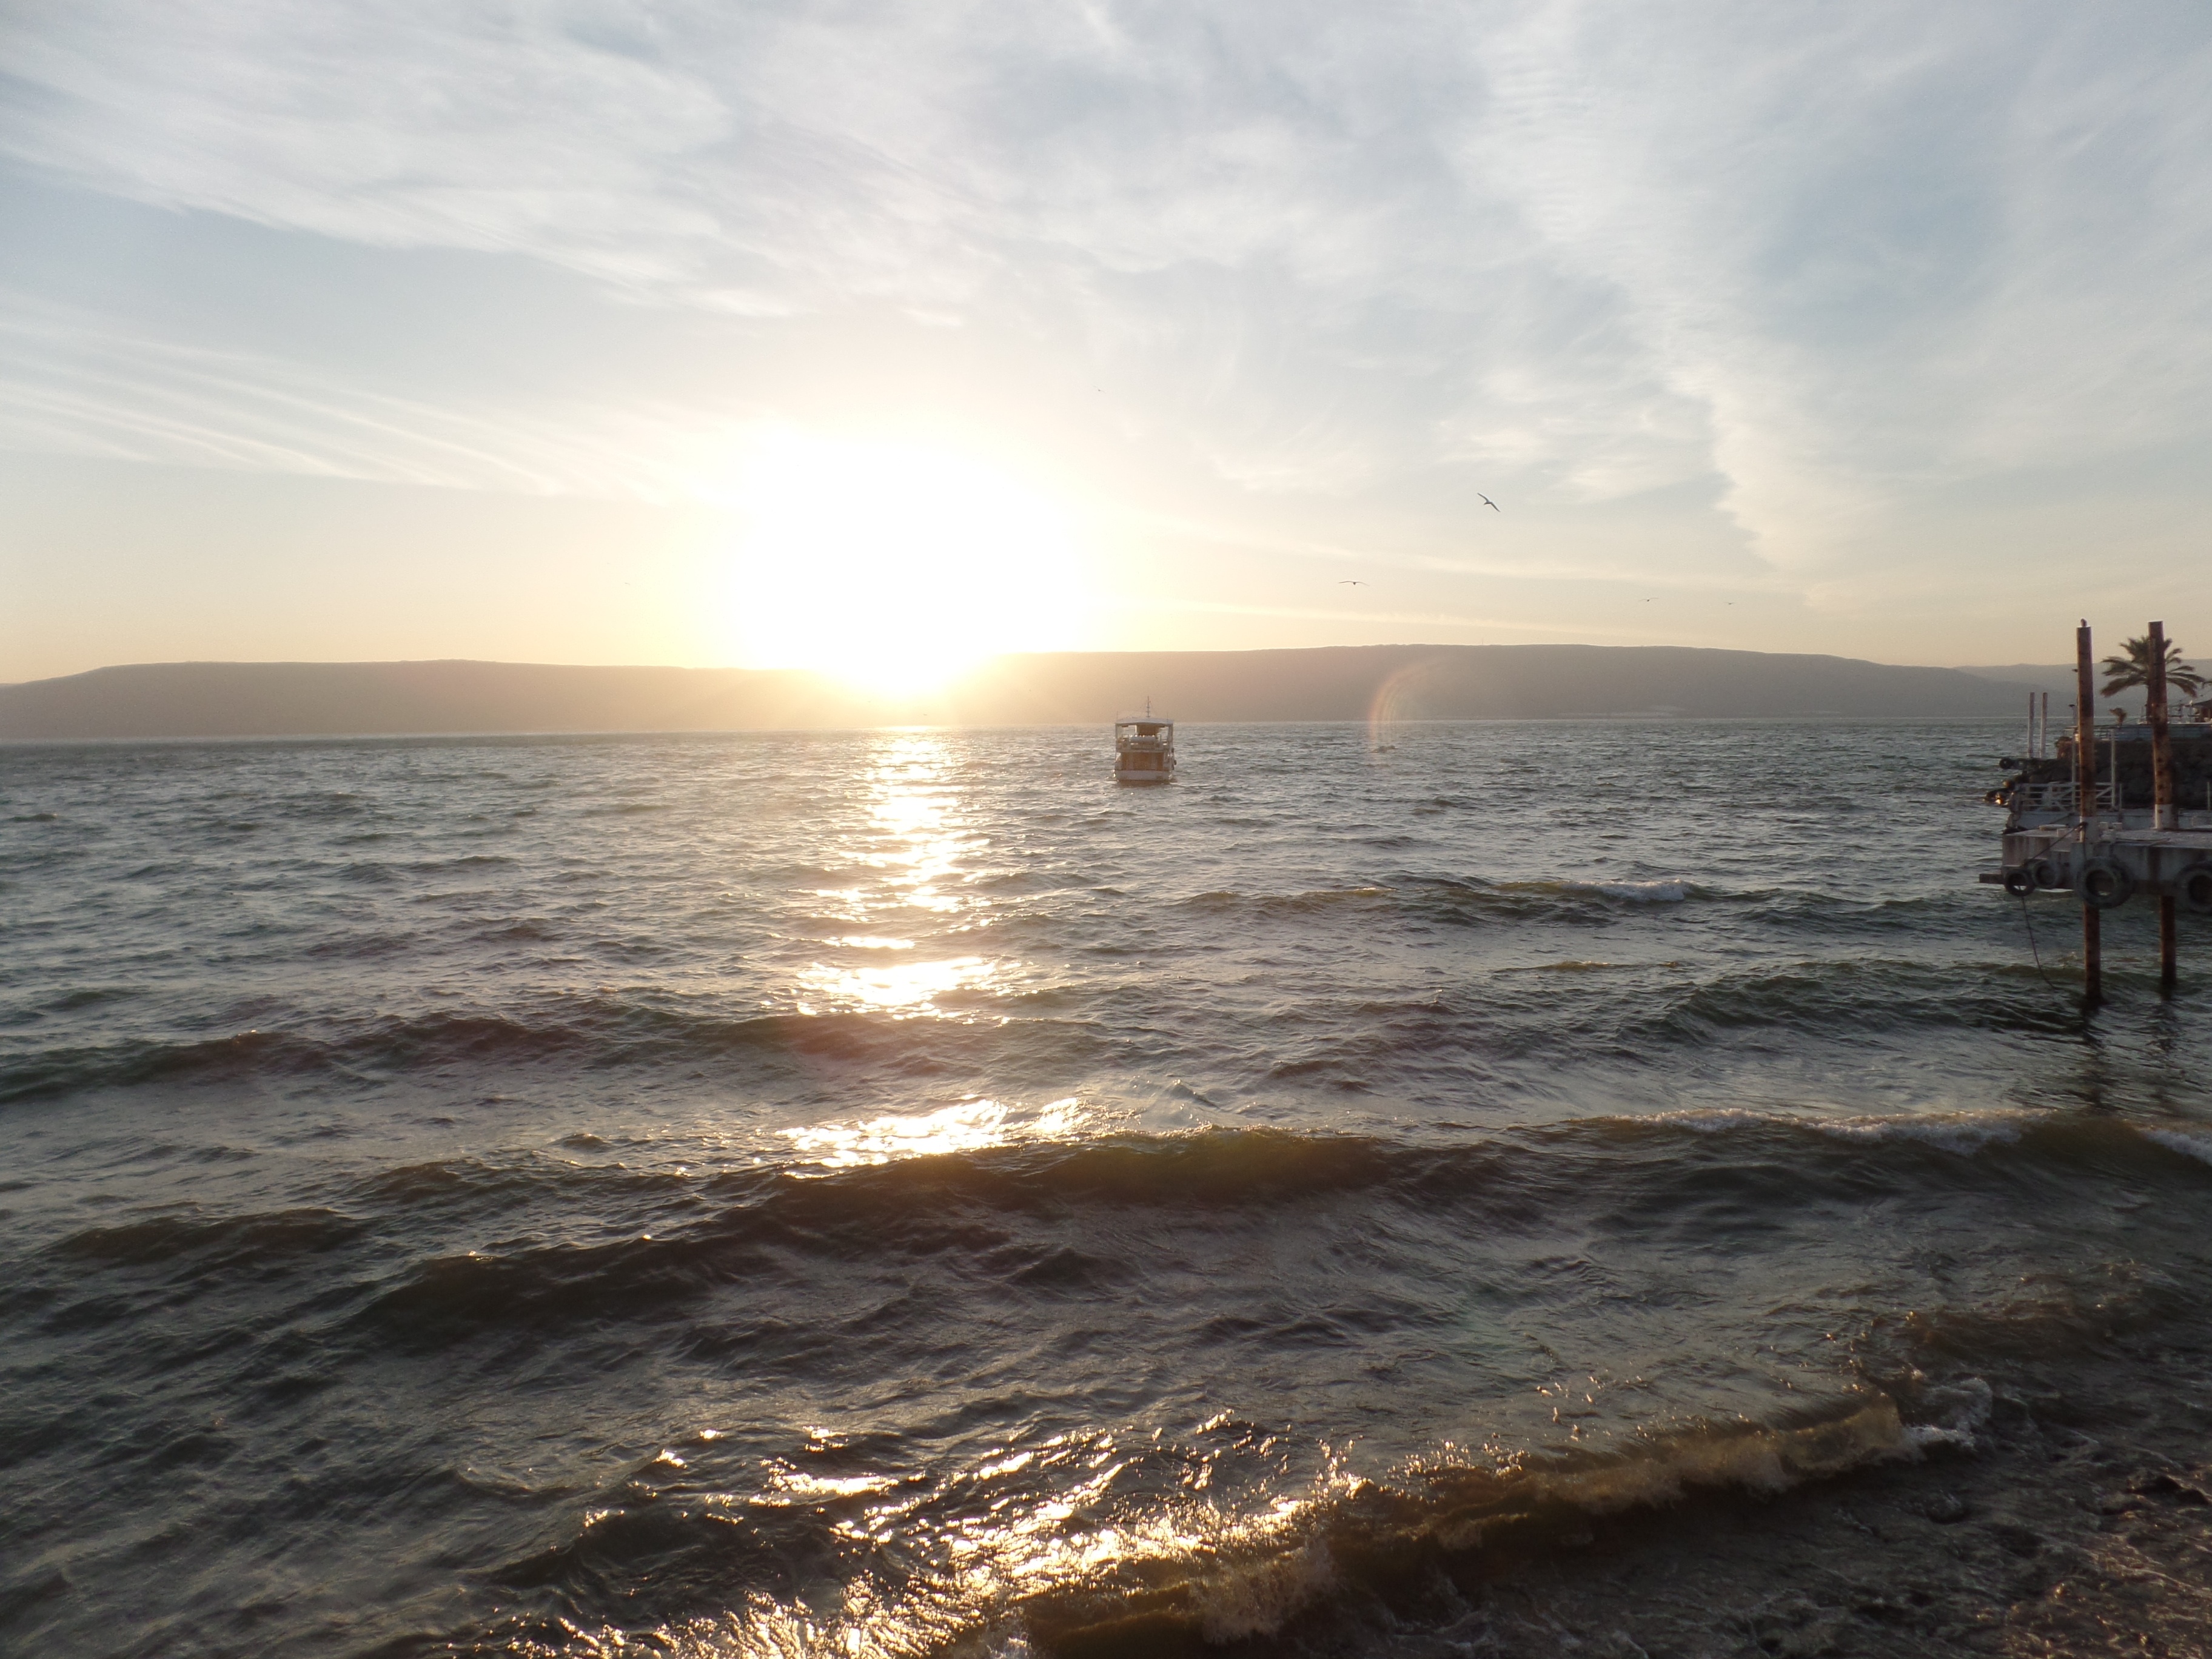
beach, sea, coast, ocean, horizon, cloud, sunrise, sunset, sunlight, morning, shore, wave, dawn, dusk, evening, bay, body of water, cape, wind wave